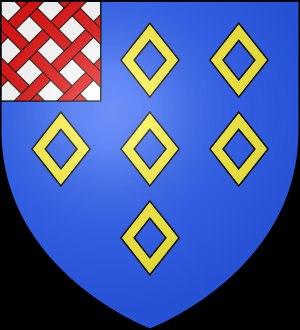
Le marquisat de Pontcallec se situait sur l'actuelle commune de Berné, dans le Morbihan. La seigneurie de Pontcallec fut érigée par lettres patentes de juin 1657 en marquisat en faveur de la famille de Guer et s'éteignit en 1797 avec Louis Armand Joseph de Guer, dernier marquis de Pontcallec, mort sans descendance.